Nguyễn Thị Doan

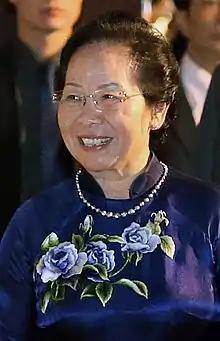
Portrait of Mrs. Doan in 2013

Nguyễn Thị Doan (born 8 November 1951) is a Vietnamese educator, former legislator, and Vietnamese politician, who was Vice President of Vietnam from 2007 to 2016. Nguyễn Thị Doan is a member of the Central Committee of the Communist Party of Vietnam, and a deputy to the National Assembly of Vietnam for Hà Nam Province.